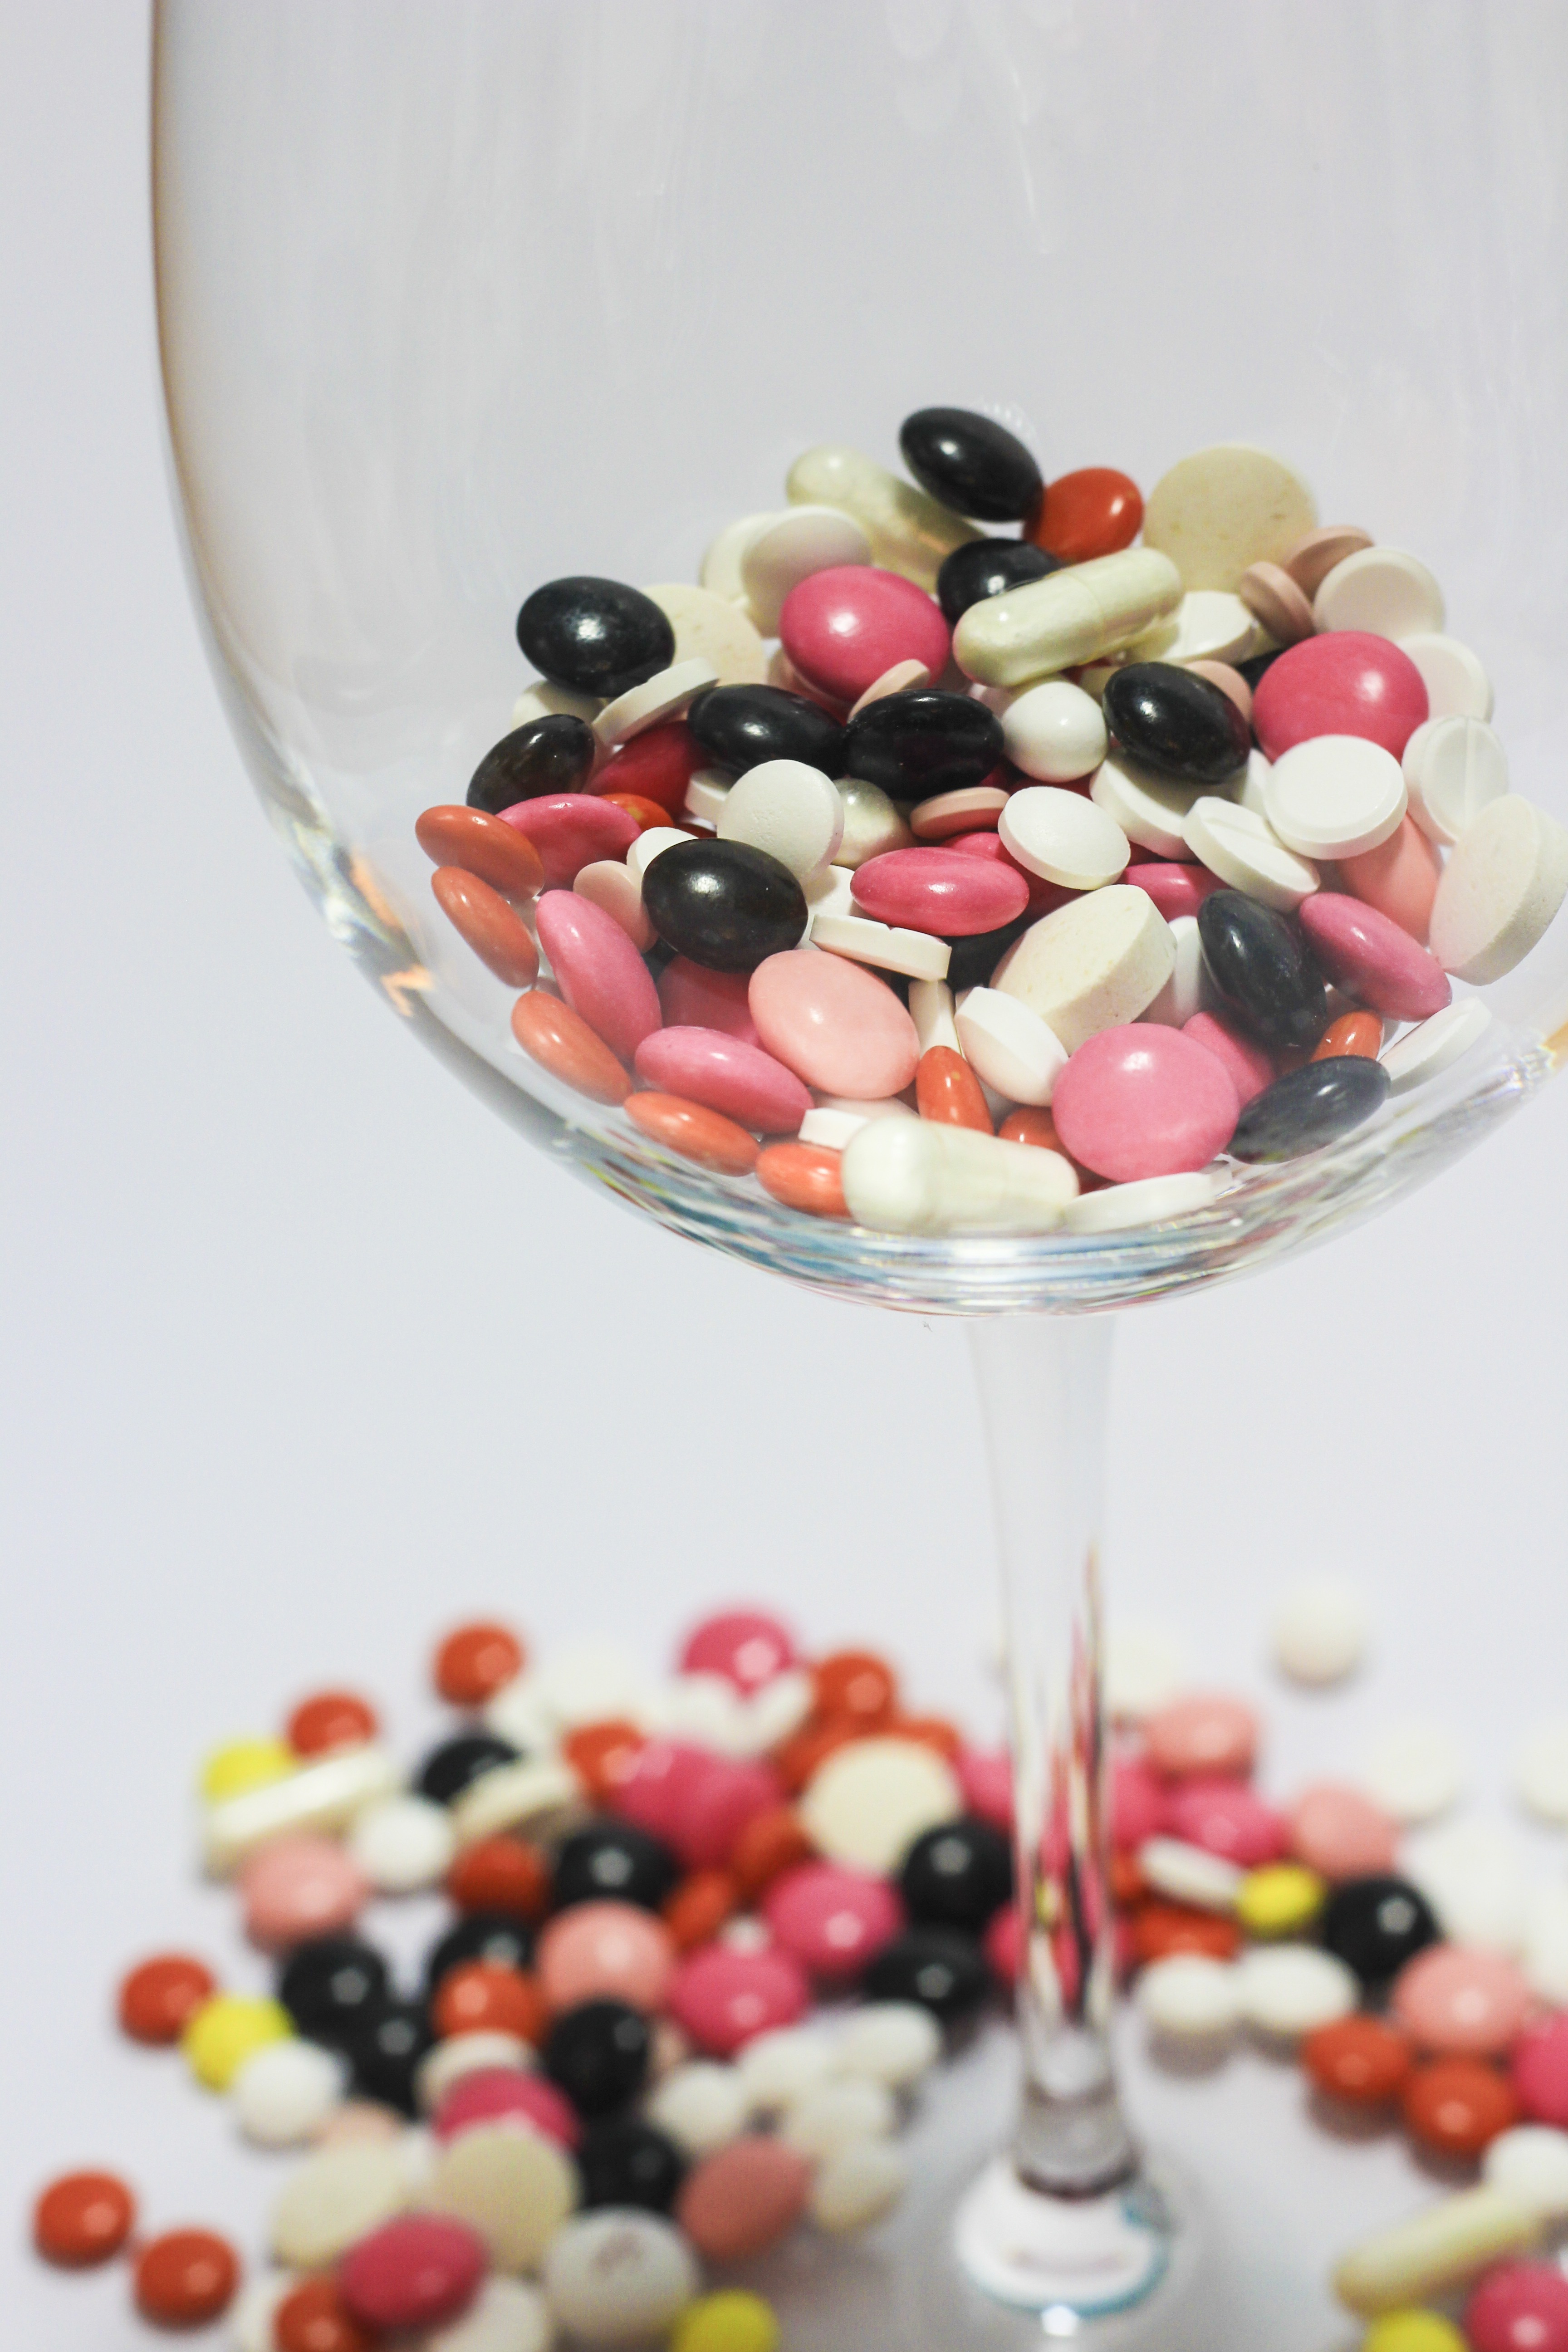
petal, food, produce, dessert, pharmacy, tablets, medical, medications, cure, the pill, treat yourself, get sick, the disease